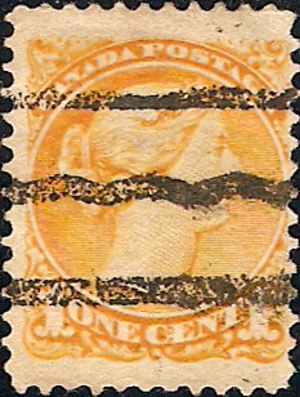
Un timbre préoblitéré est un timbre-poste surchargé d'une marque équivalant à une oblitération.